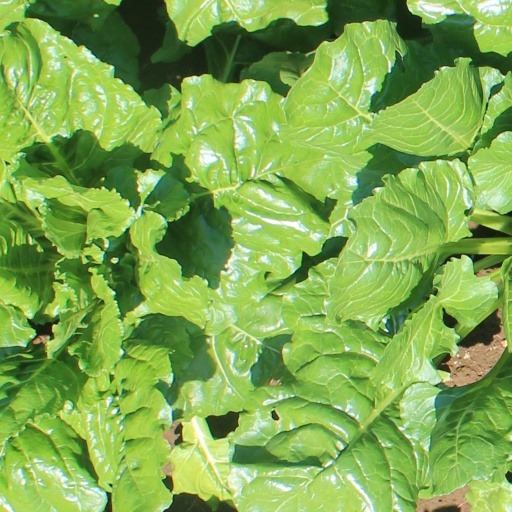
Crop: sugar beet